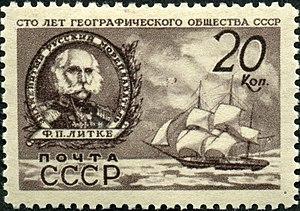
Le comte Friedrich Benjamin von Lütke est un navigateur, géographe et explorateur allemand de la Baltique, sujet de l'Empire russe, né le 17 septembre 1797 et décédé le 8 août 1882. Il devint amiral en 1855 et comte en 1866. Friedrich von Lütke fut membre-correspondant, membre d'honneur puis président de l'Académie impériale des sciences de Saint-Pétersbourg. Il a également été membre honoraire de nombreux autres établissements scientifiques russes et étrangers, et membre-correspondant de l'Académie des sciences de Paris, sous le nom de Frédéric Lütke.